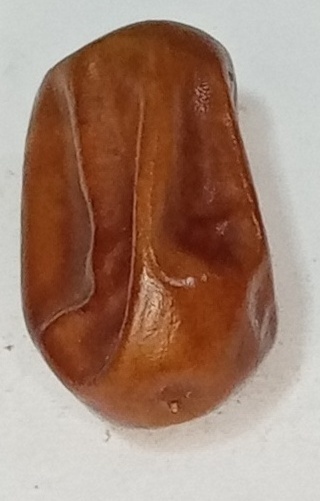
Variety: fasli-toto
Size: medium
Grade: grade-1